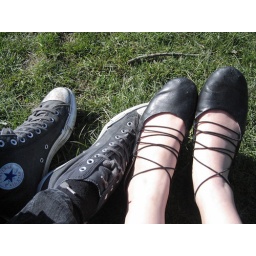
rocket dog shoes= best shoes in the world.